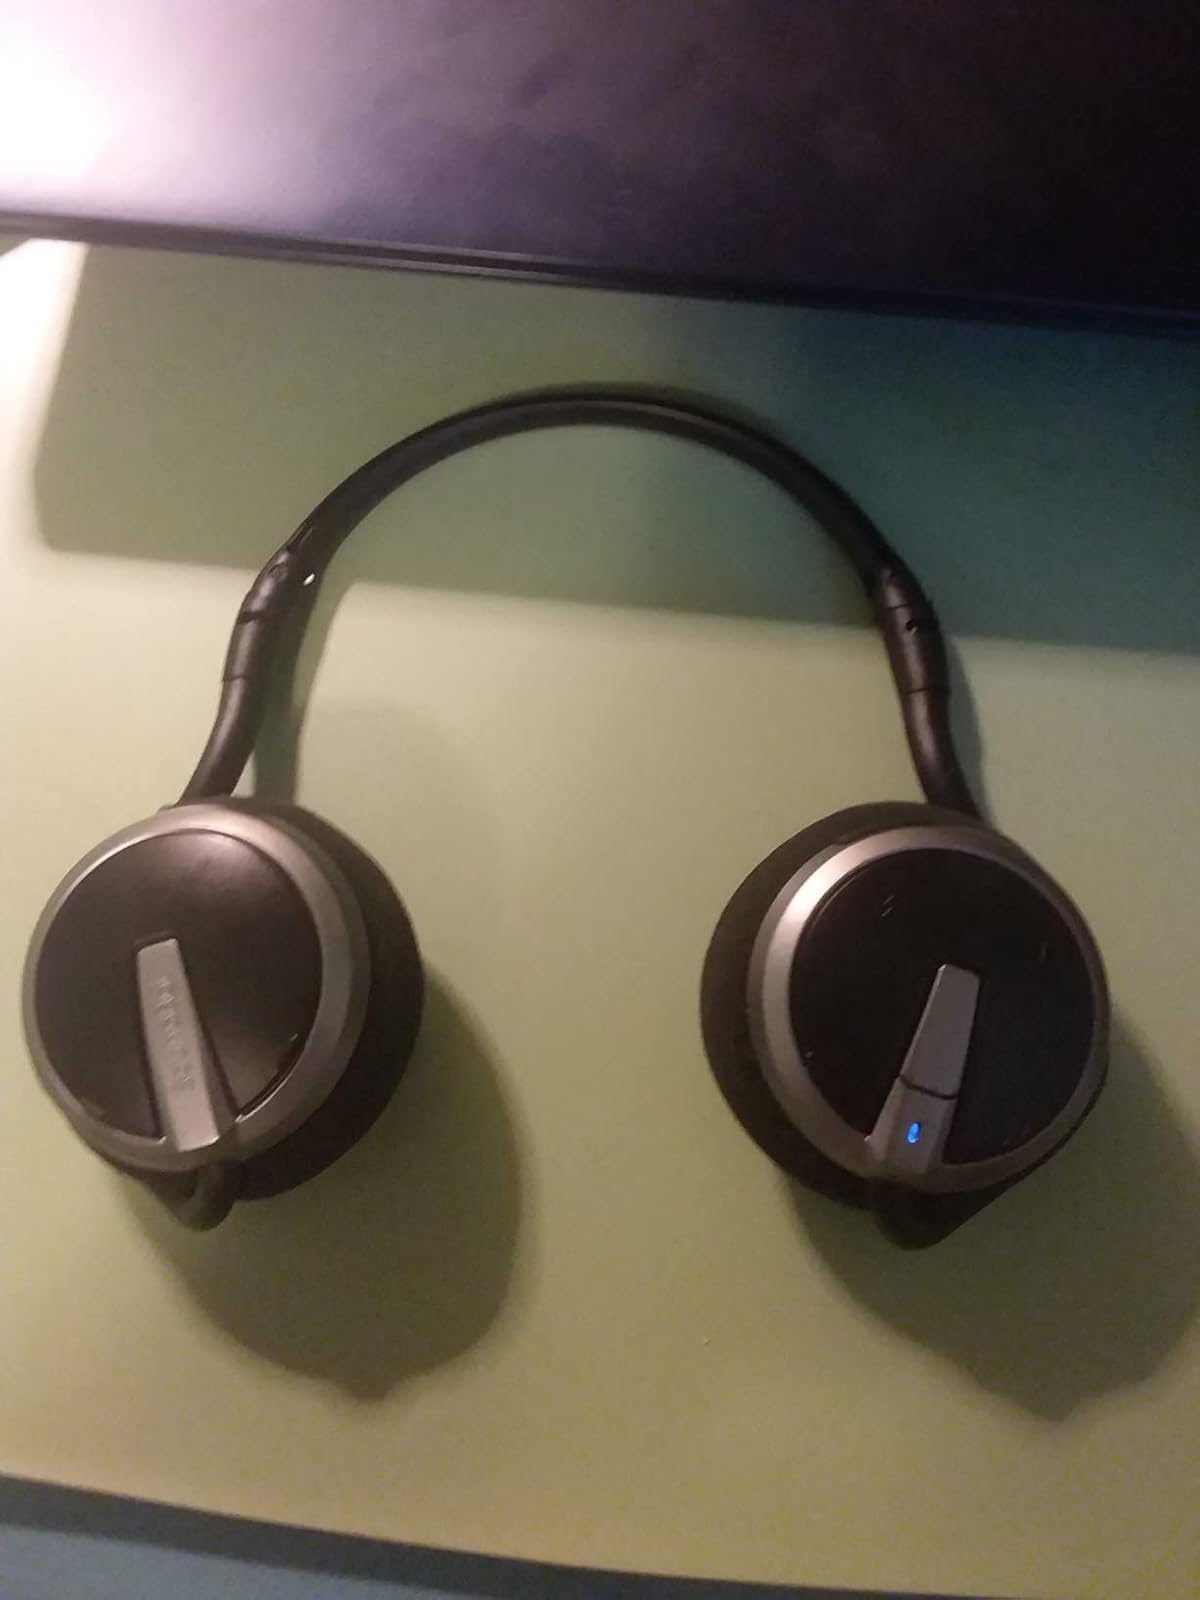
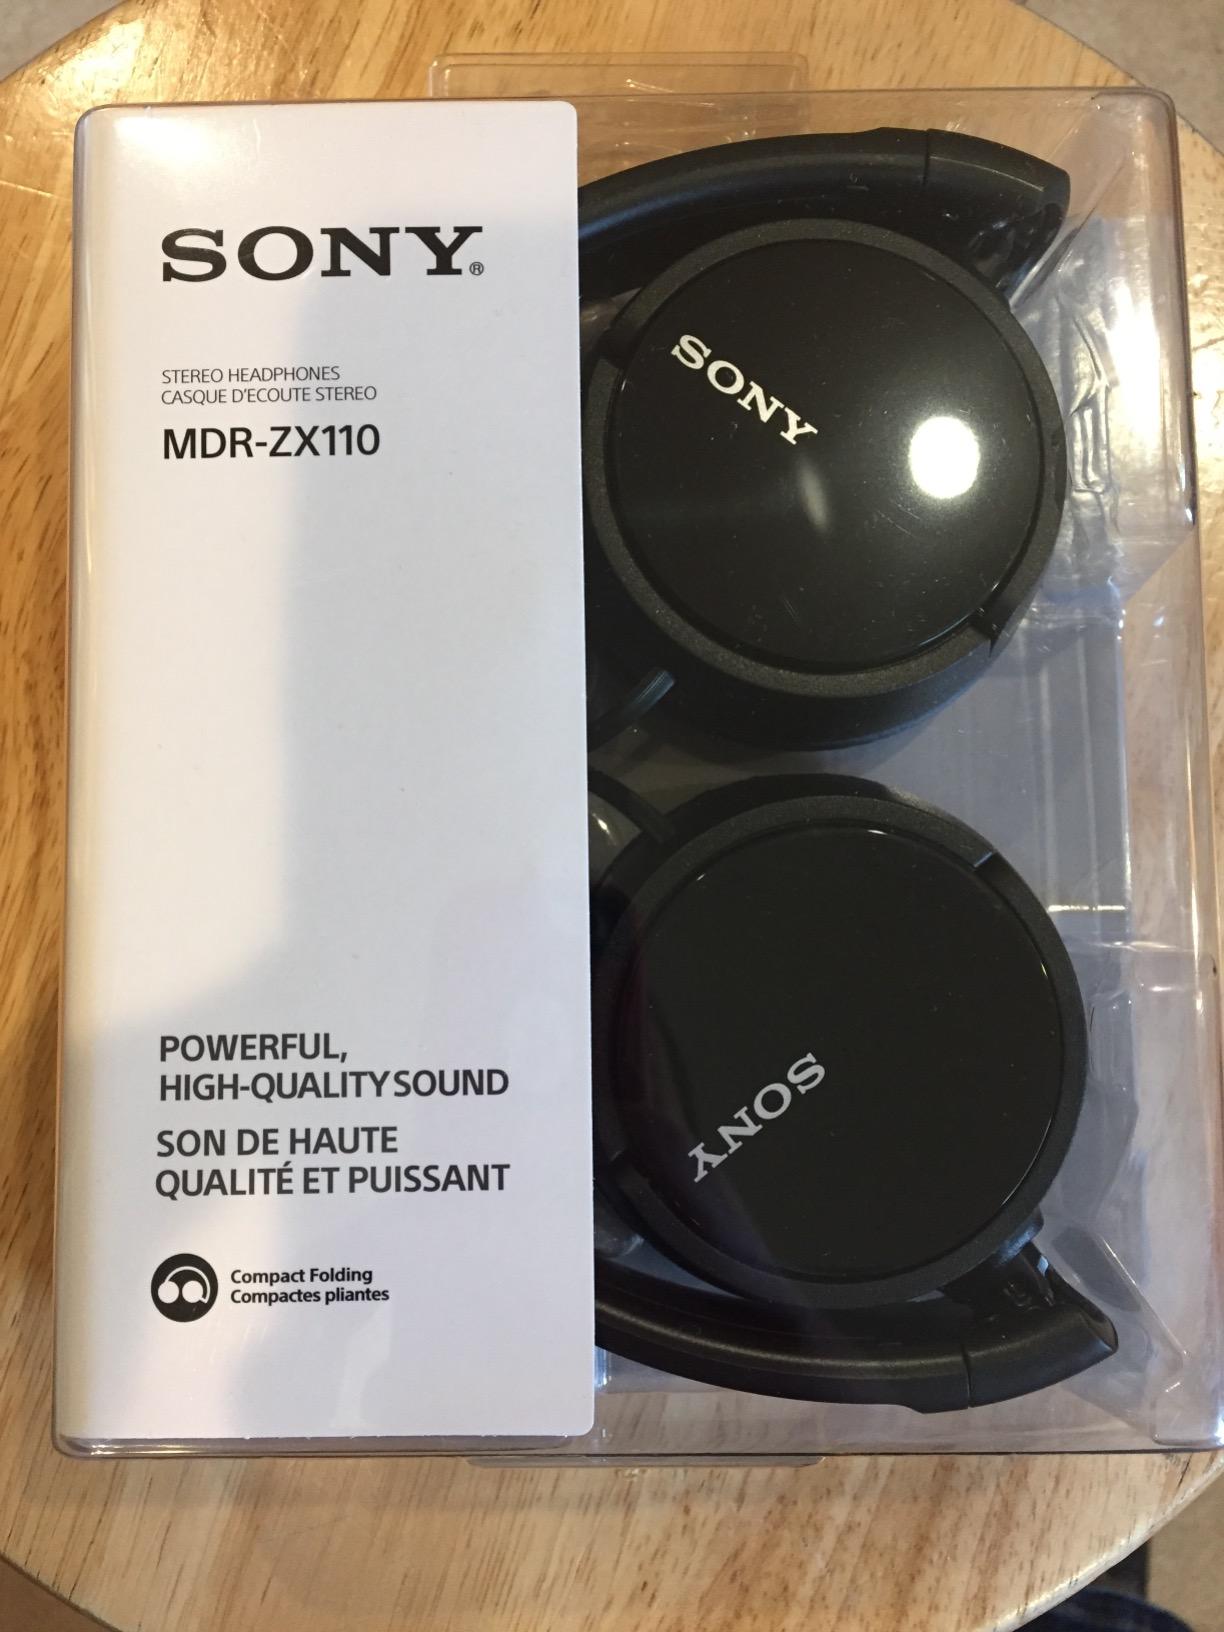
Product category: headphones
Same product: no